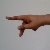
The image shows a hand gesture representing the letter 'P' in Indian Sign Language.